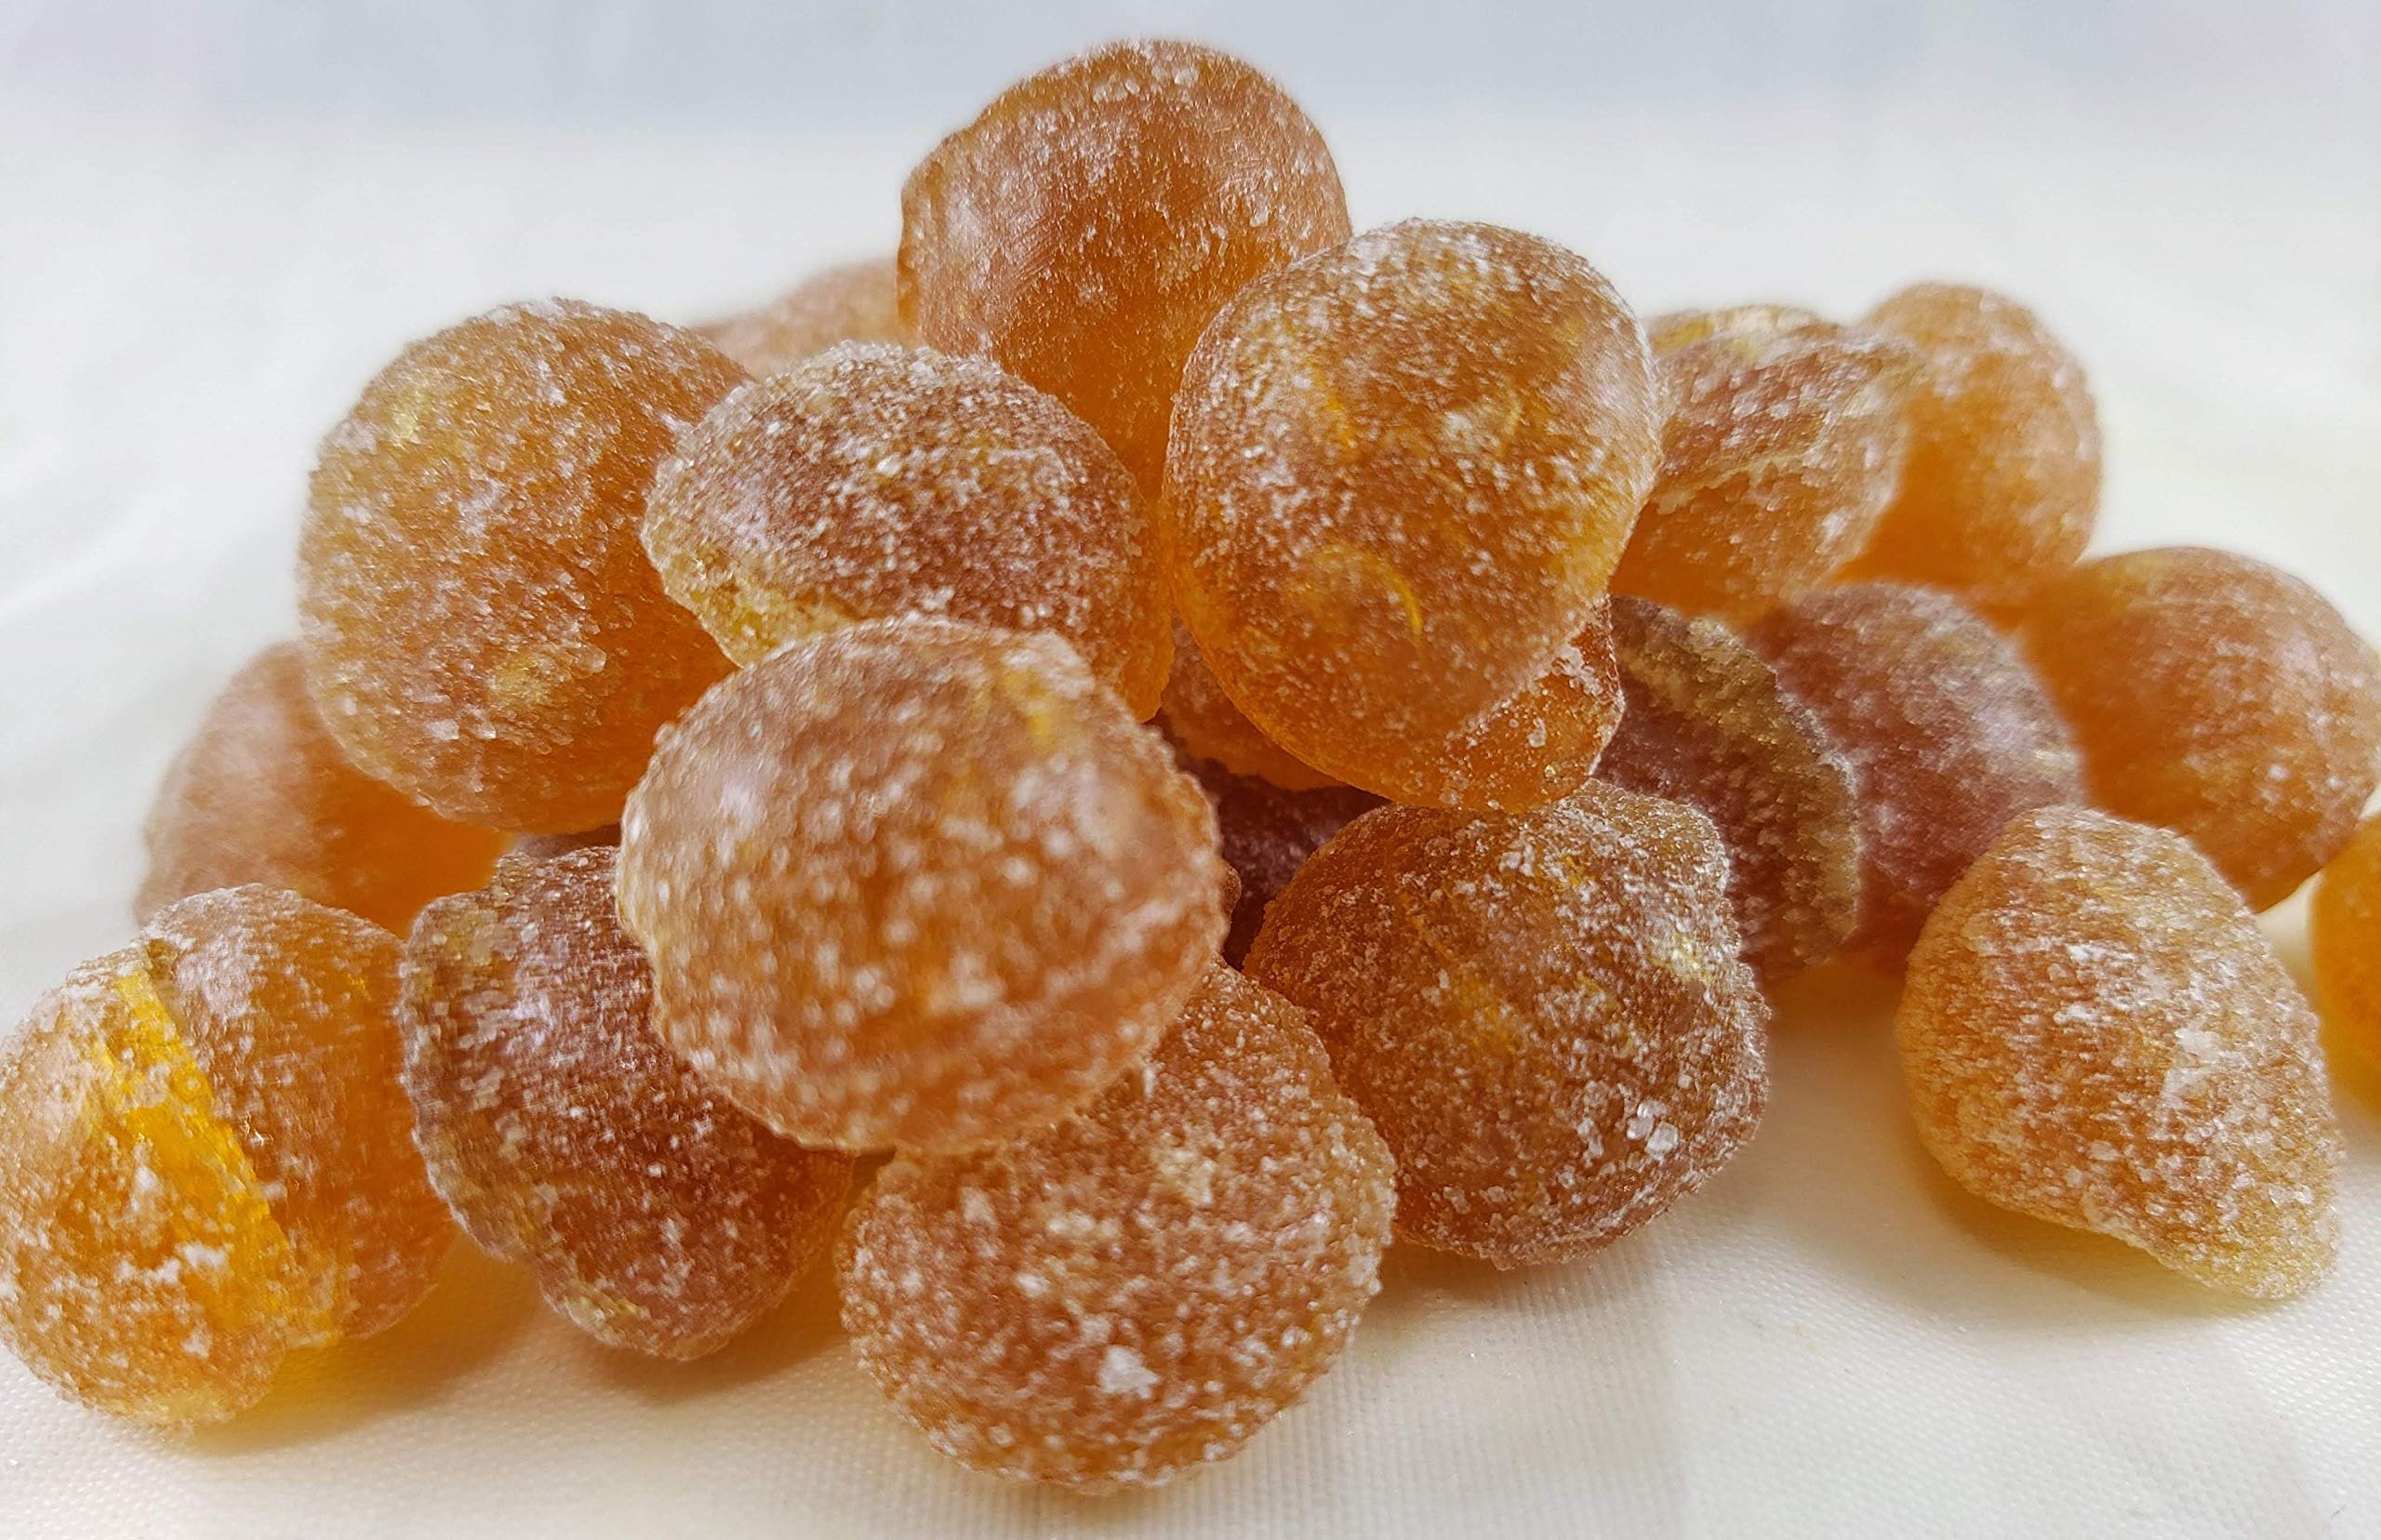
Item Name: Horehound Kettle-Cooked Hard Candy Drops, 3 Pack of 4.5 oz.
Bullet Point 1: Pack of 3 - 4.5 oz bags
Bullet Point 2: Made with natural horehound herb brewed in a copper kettle
Bullet Point 3: Gluten Free
Bullet Point 4: Fat Free
Product Description: <p>We brew horehound tea using top quality herbs. Our horehound drops contain only three ingredients: sugar, dextrose and the tea brewed from organic horehound herb.&nbsp;<b>We do not include any other artificial flavors, colors or ingredients!</b></p><p><b>Our candy is cooked in a copper kettle with top quality ingredients before being formed by vintage equipment. We're proud to say our candies our family made in the USA!</b><br></p><p>Manufactured in a facility that processes tree nuts, peanuts, dairy and soy products. Do not eat if you have allergies to these products.</p><p><b>Our commercial facility is inspected by the NC Department of Agriculture.</b></p>
Value: 13.5
Unit: Ounce

Price: 17.99